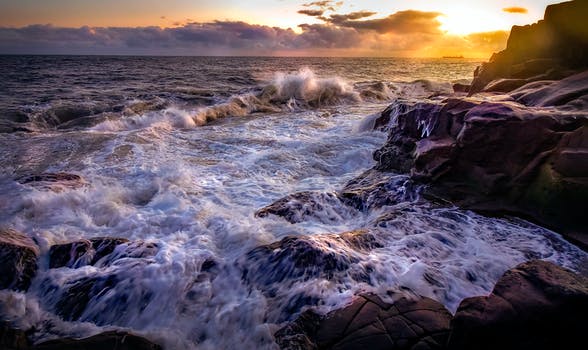
Label: No Watermark